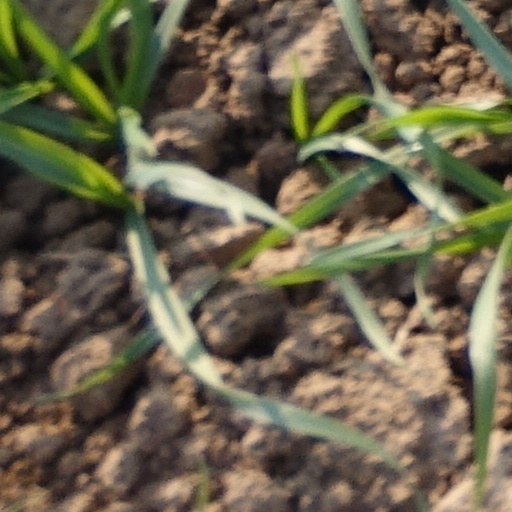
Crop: wheat